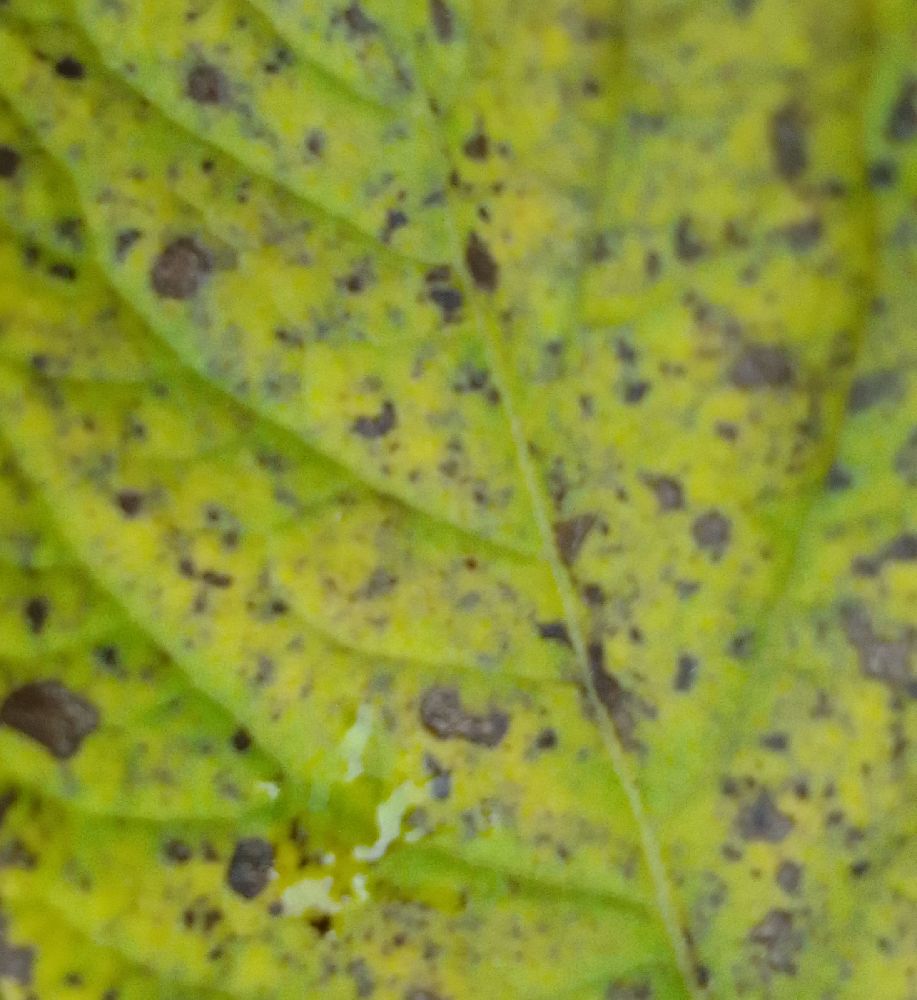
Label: Early blight